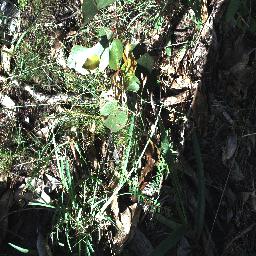
Label: negative